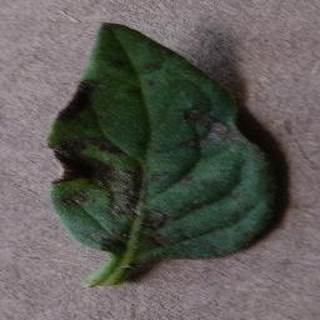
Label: tomato_early_blight